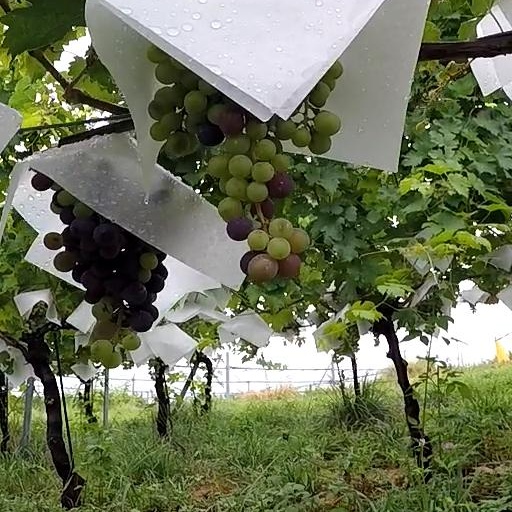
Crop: grape